Photoelasticity

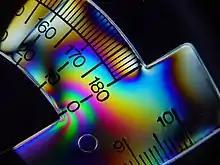
Tension lines in a plastic protractor seen under cross-polarized light

The experimental procedure relies on the property of birefringence, as exhibited by certain transparent materials. Birefringence is a phenomenon in which a ray of light passing through a given material experiences two refractive indices. The property of birefringence (or double refraction) is observed in many optical crystals. Upon the application of stresses, photoelastic materials exhibit the property of birefringence, and the magnitude of the refractive indices at each point in the material is directly related to the state of stresses at that point. Information such as maximum shear stress and its orientation are available by analyzing the birefringence with an instrument called a polariscope.